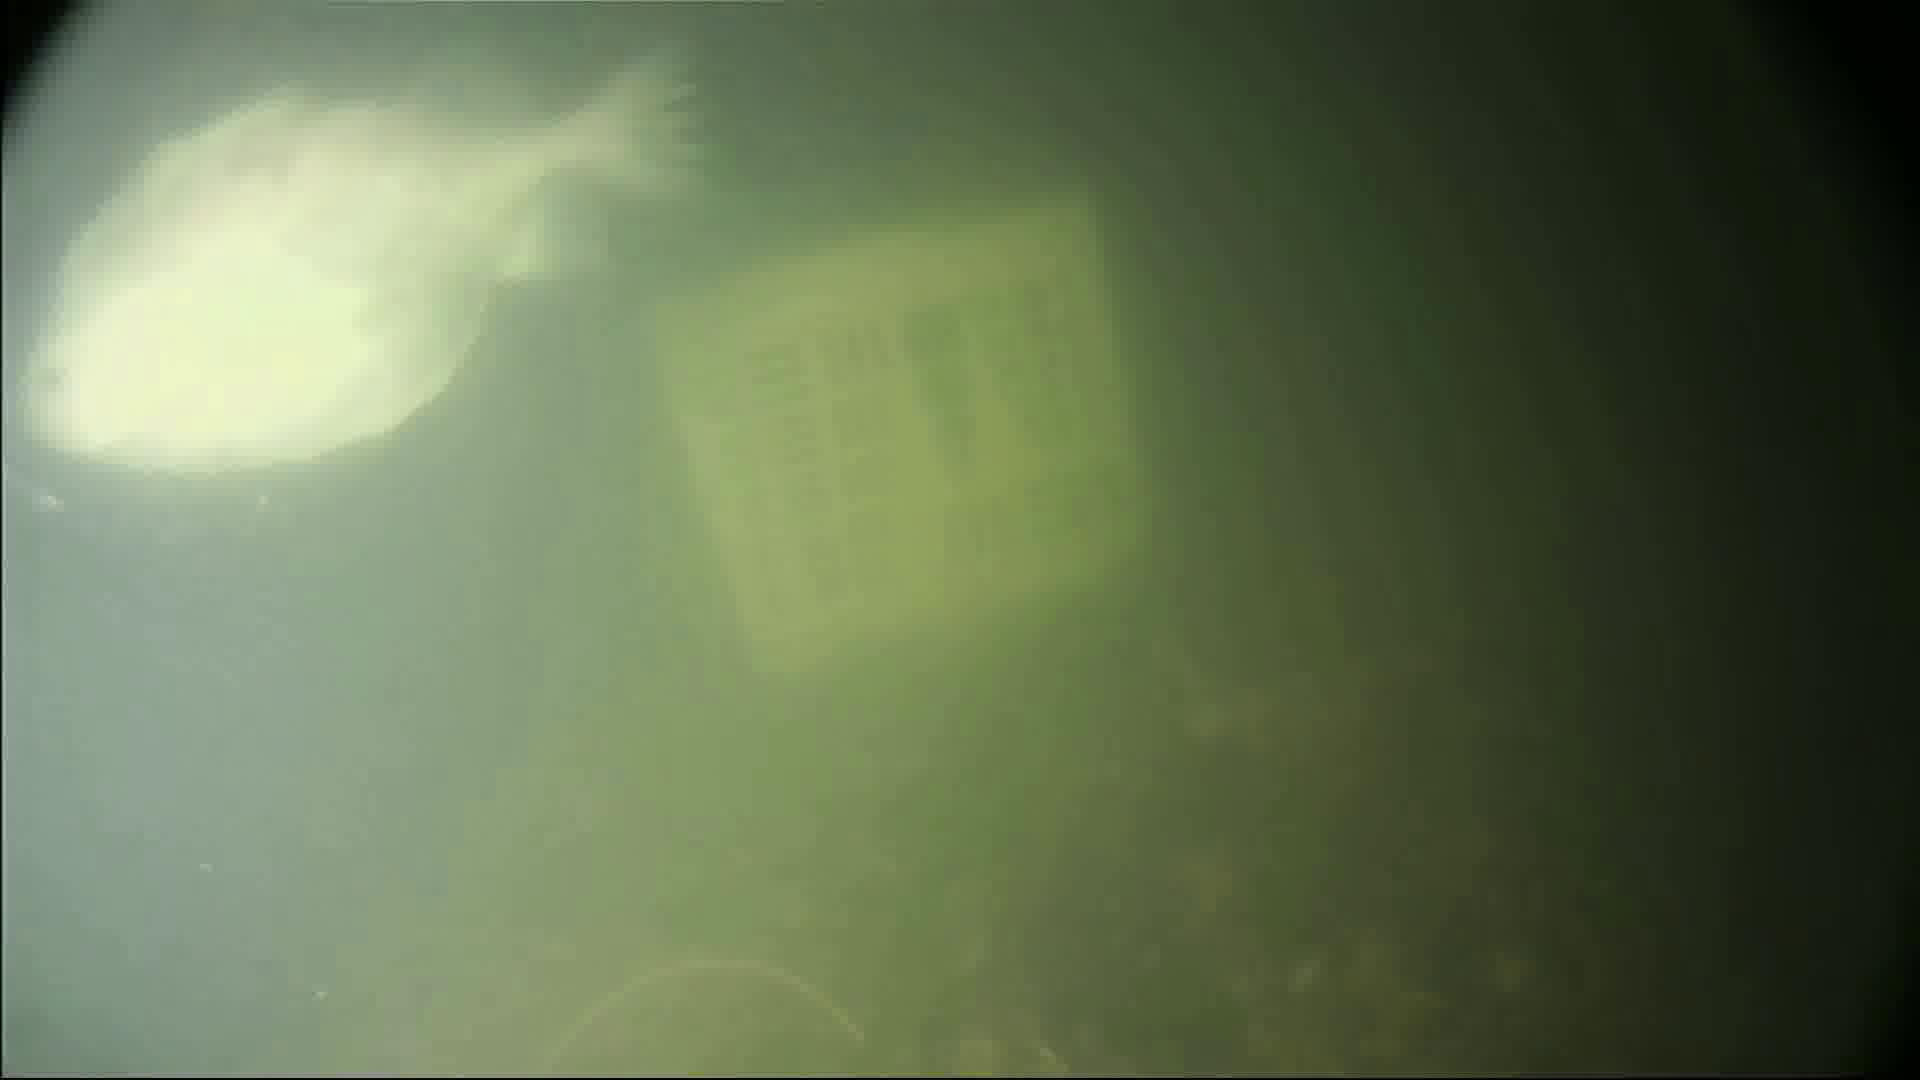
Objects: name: fish